Iran–Turkey relations

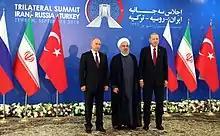
Russian President Vladimir Putin, Turkish President Recep Tayyip Erdoğan and Iranian President Hassan Rouhani in Tehran, September 2018

Between 16 June and 2 July 1934, Reza Shah Pahlavi visited Turkey with several high-ranking officials, including General Hasan Arfa (at the invitation of Mustafa Kemal Atatürk). Several regions in Turkey were visited and attempts at close friendship and cooperation between the two leaders were made. Reza Shah was reportedly impressed by the republic's modernization reforms and he saw this as an example for his own country.